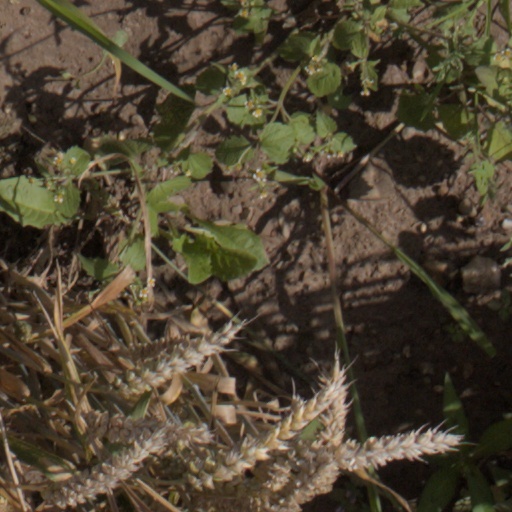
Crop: wheat